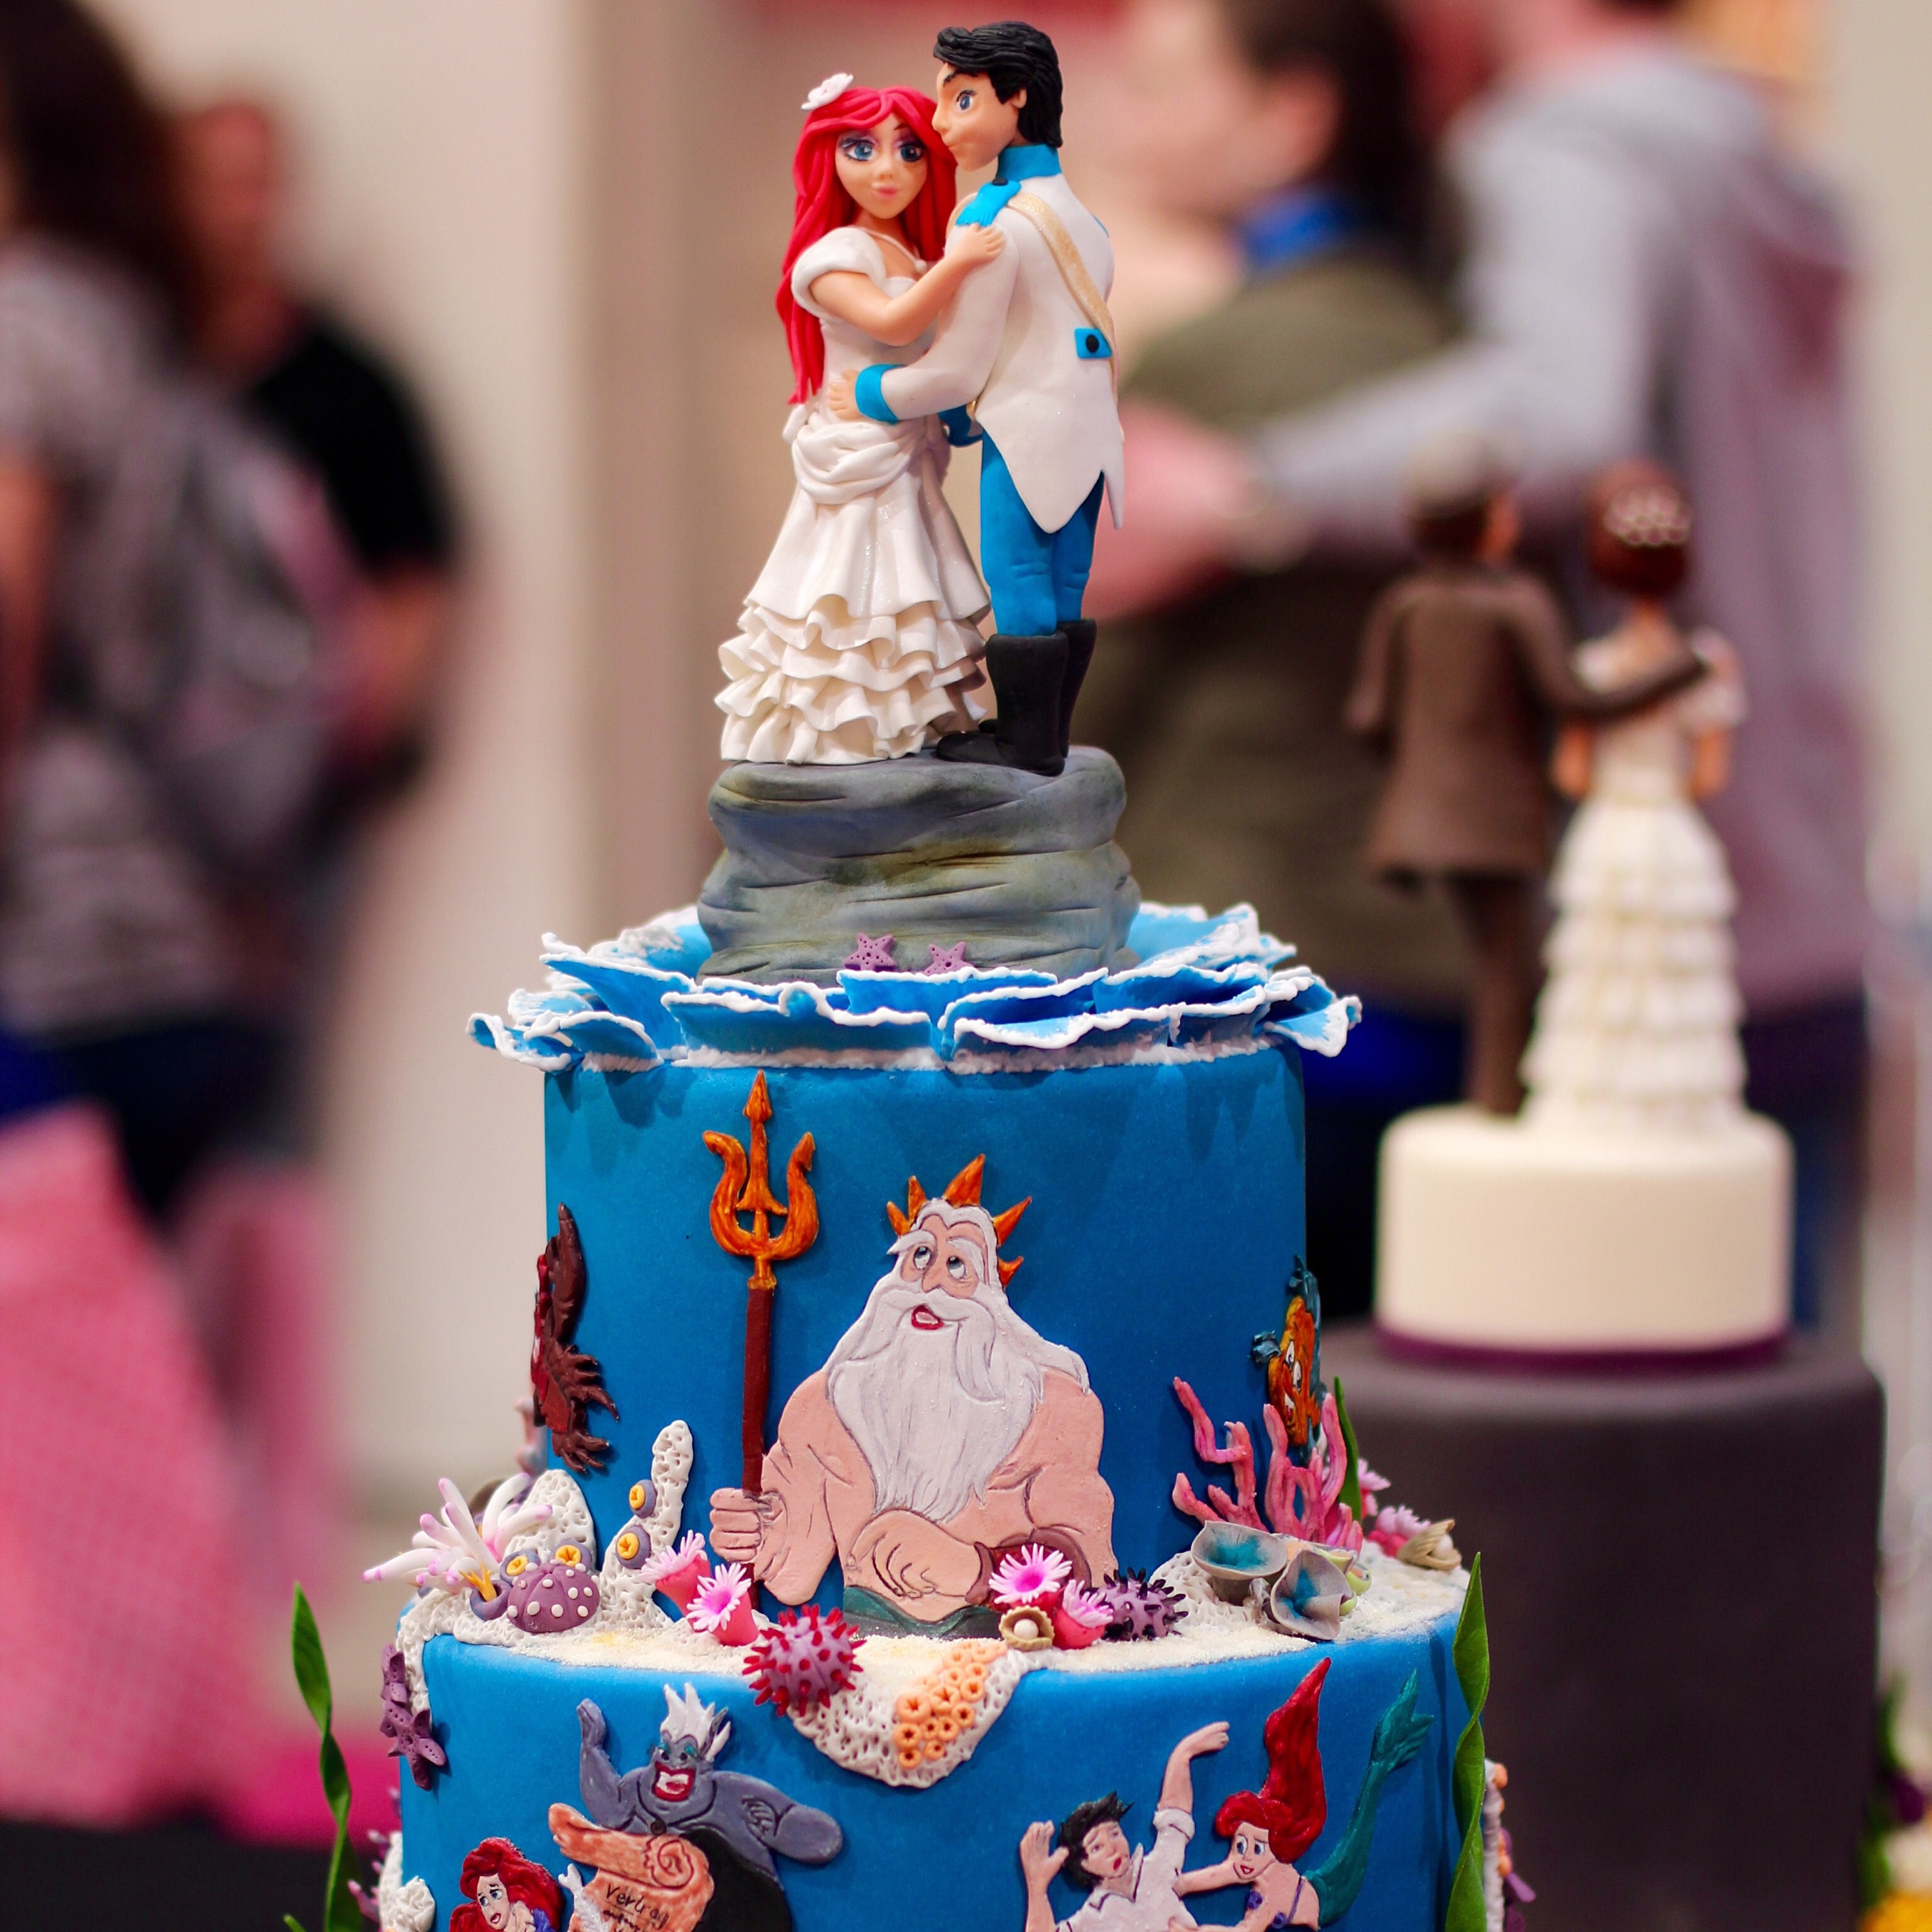
model, food, dessert, wedding, cake, birthday cake, art, decorative, party, caricature, decorated, figures, mermaid, arielle, cake decorating